Robert Abbe

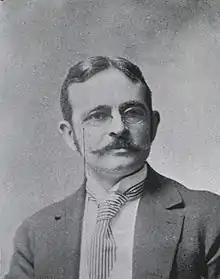
Circa 1900

Robert Abbe (April 13, 1851 – March 7, 1928) was an American surgeon and pioneer radiologist in New York City. He was born in New York City and educated at the College of the City of New York (S.B., 1871) and Columbia University (M.D., 1874).